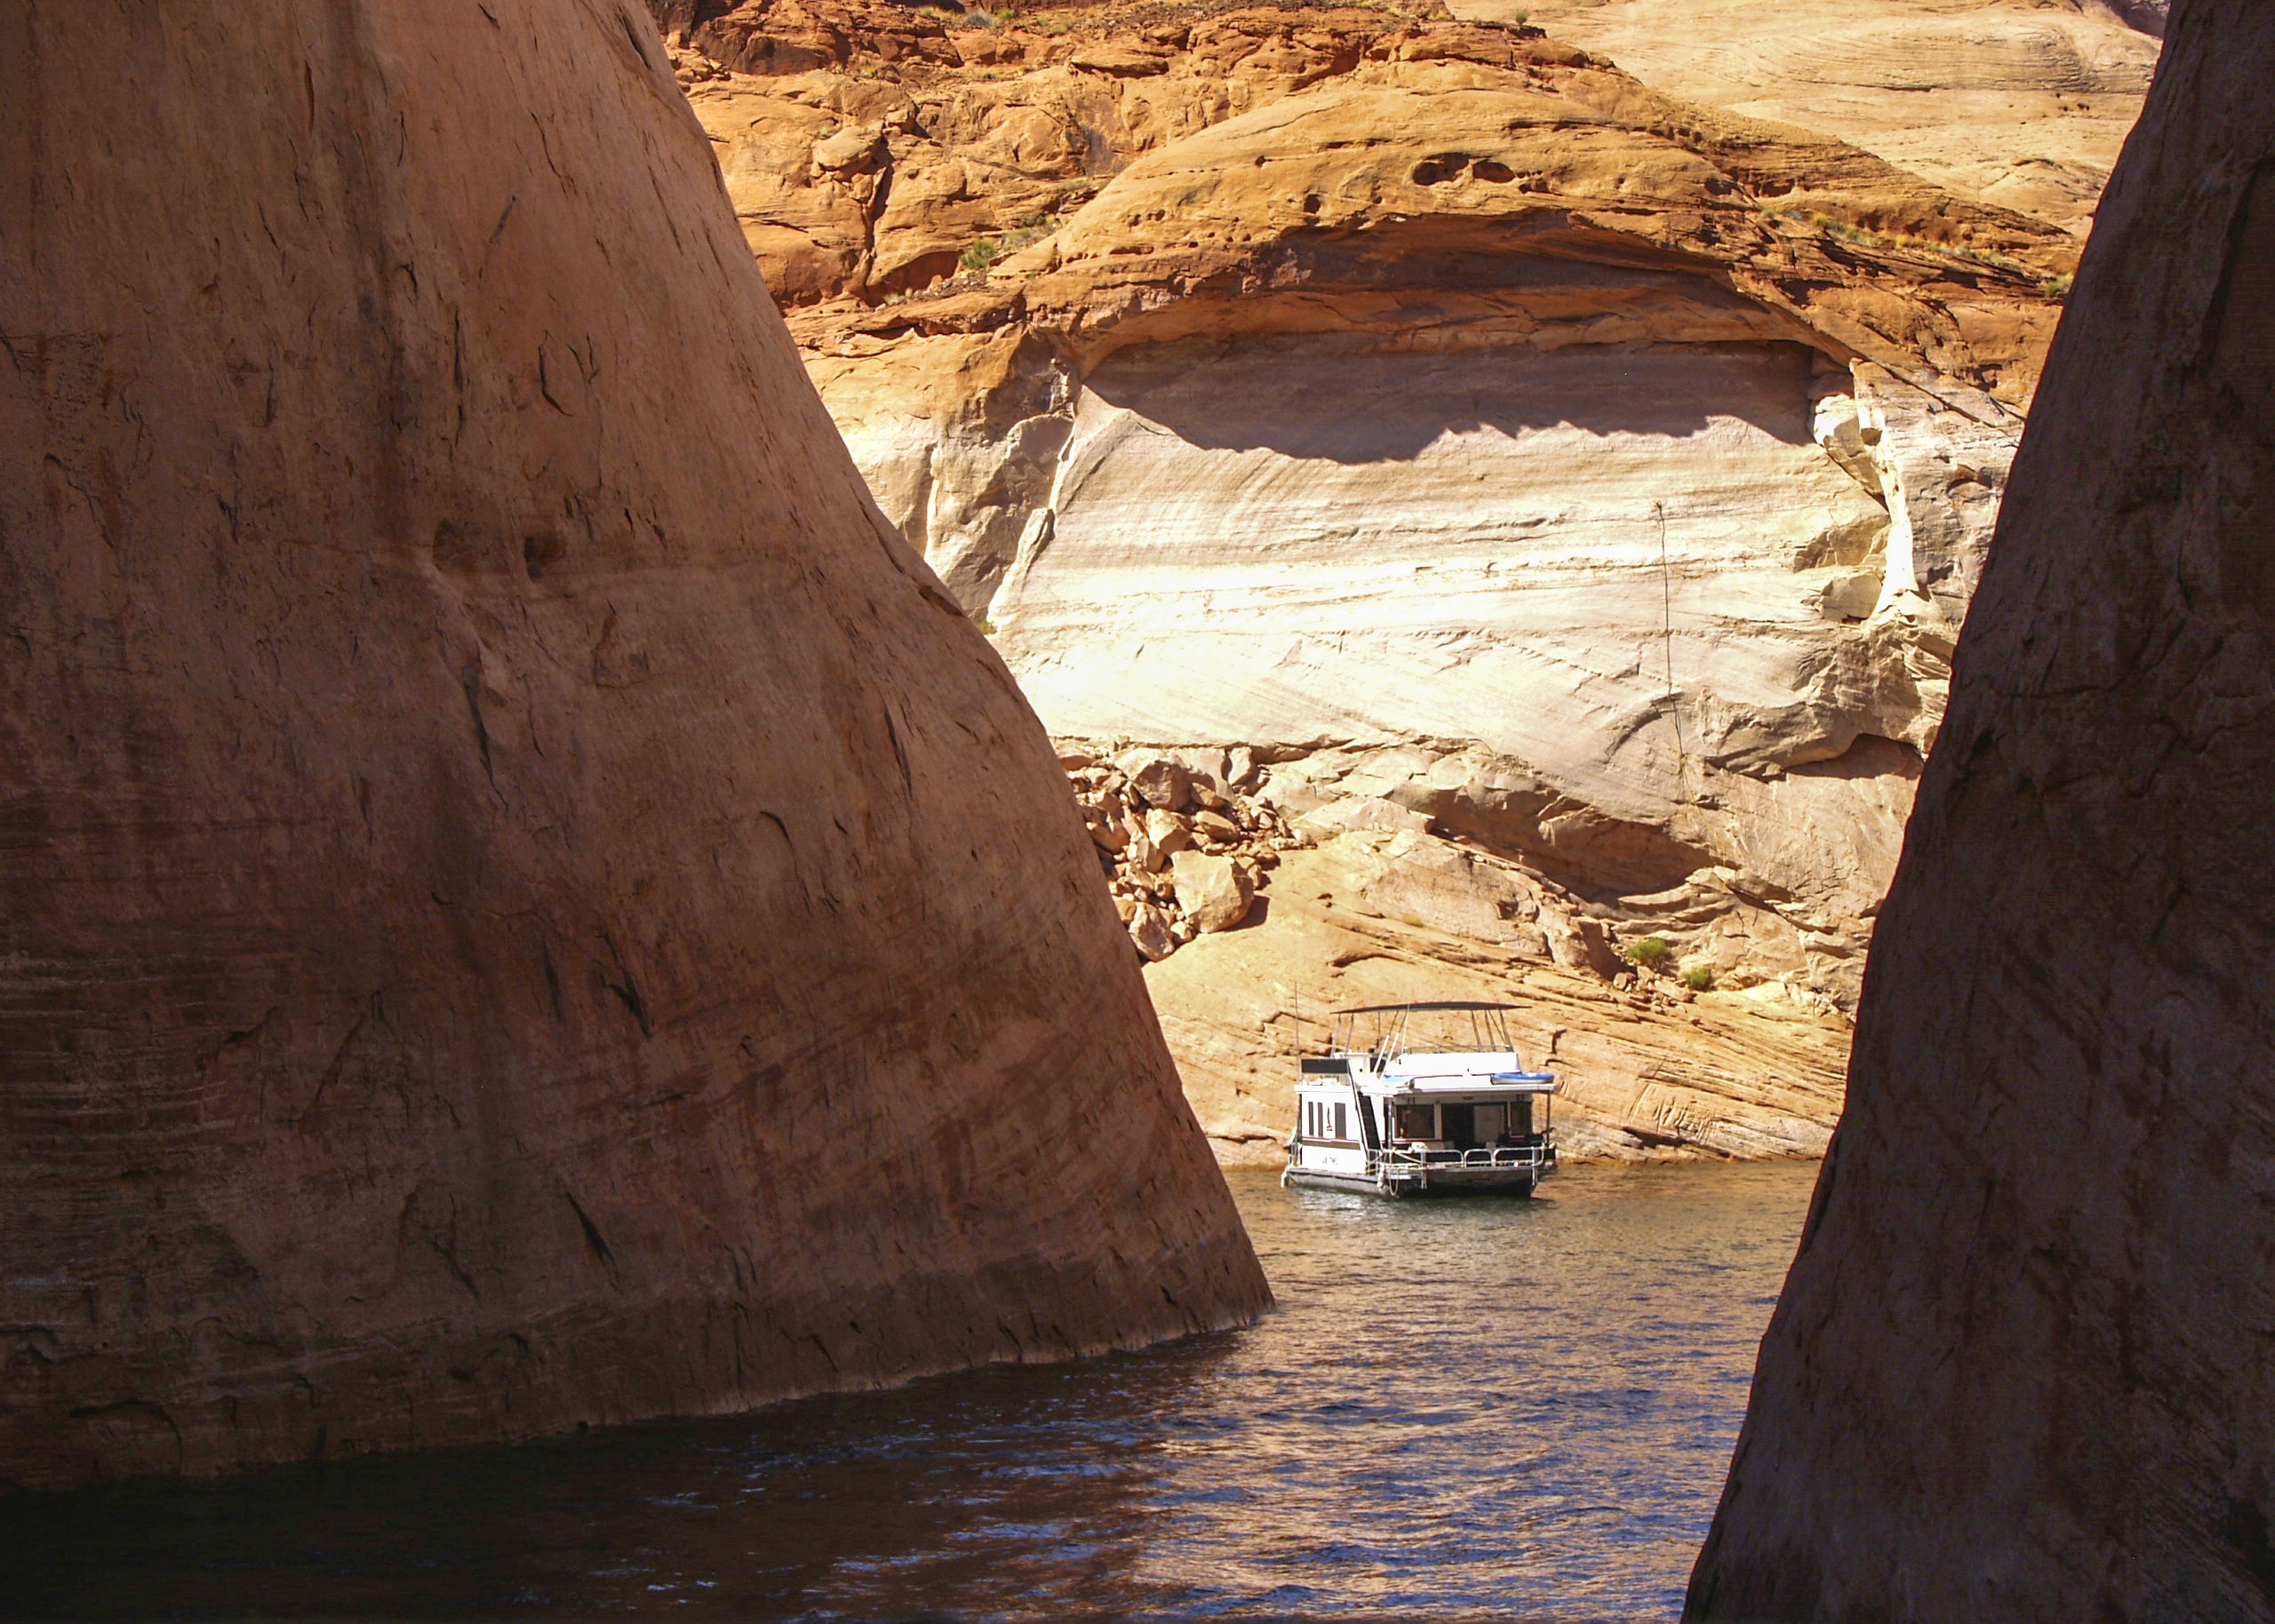
landscape, water, nature, outdoor, rock, desert, pier, river, monument, formation, dry, cliff, idyllic, arch, high, scenery, usa, canyon, reservoir, terrain, page, activity, arizona, native, place, geology, hot, sacred, tourist attraction, landing, idyll, wadi, near, landform, lake powell, ancient history, rainbow bridge, geographical feature, house boat